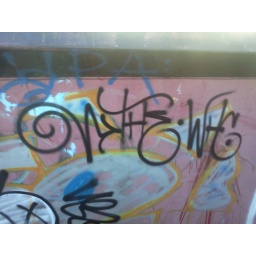
over train bridge